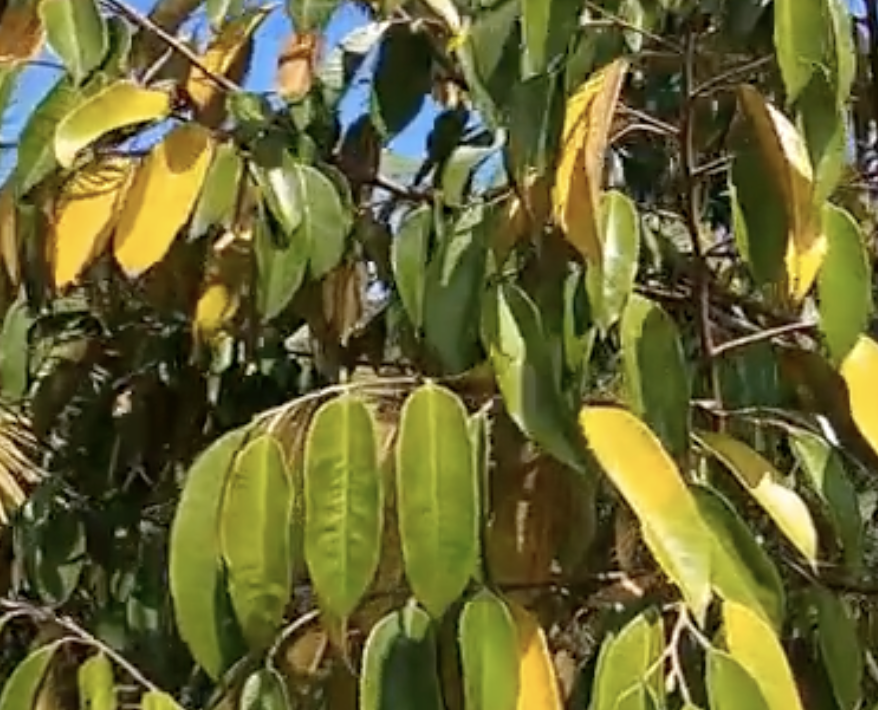
Label: yellow_leaf